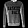
Label: Pullover